Battle of Cochin

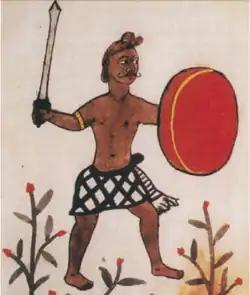
16th century Portuguese depiction of a Malabarese Nair warrior

The Trimumpara's advisors argued against the Portuguese alliance, and urged him to pursue a reconciliation with the Zamorin. They warned him that the continued loyalty of the Cochinese Nairs could not be taken for granted in the event of a war. Nonetheless, the Trimumpara Raja refused to abandon the Portuguese.